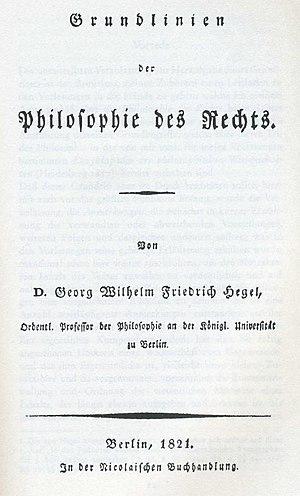
Principes de la philosophie du droit est un ouvrage de philosophie publié par Georg Wilhelm Friedrich Hegel en 1820 à l'usage de ses étudiants à l'université de Berlin.